Karel Gleenewinkel Kamperdijk

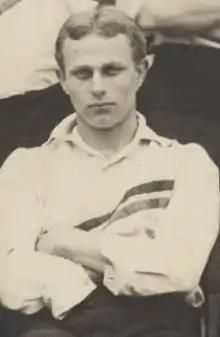
Karel Gleenewinkel Kamperdijk (1905)

Karel Willem Hendrik Gleenewinkel Kamperdijk (October 30, 1883 in Haarlem - June 20, 1975 in Rijswijk) was a Dutch football player.